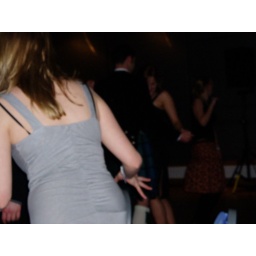
girl in green dress